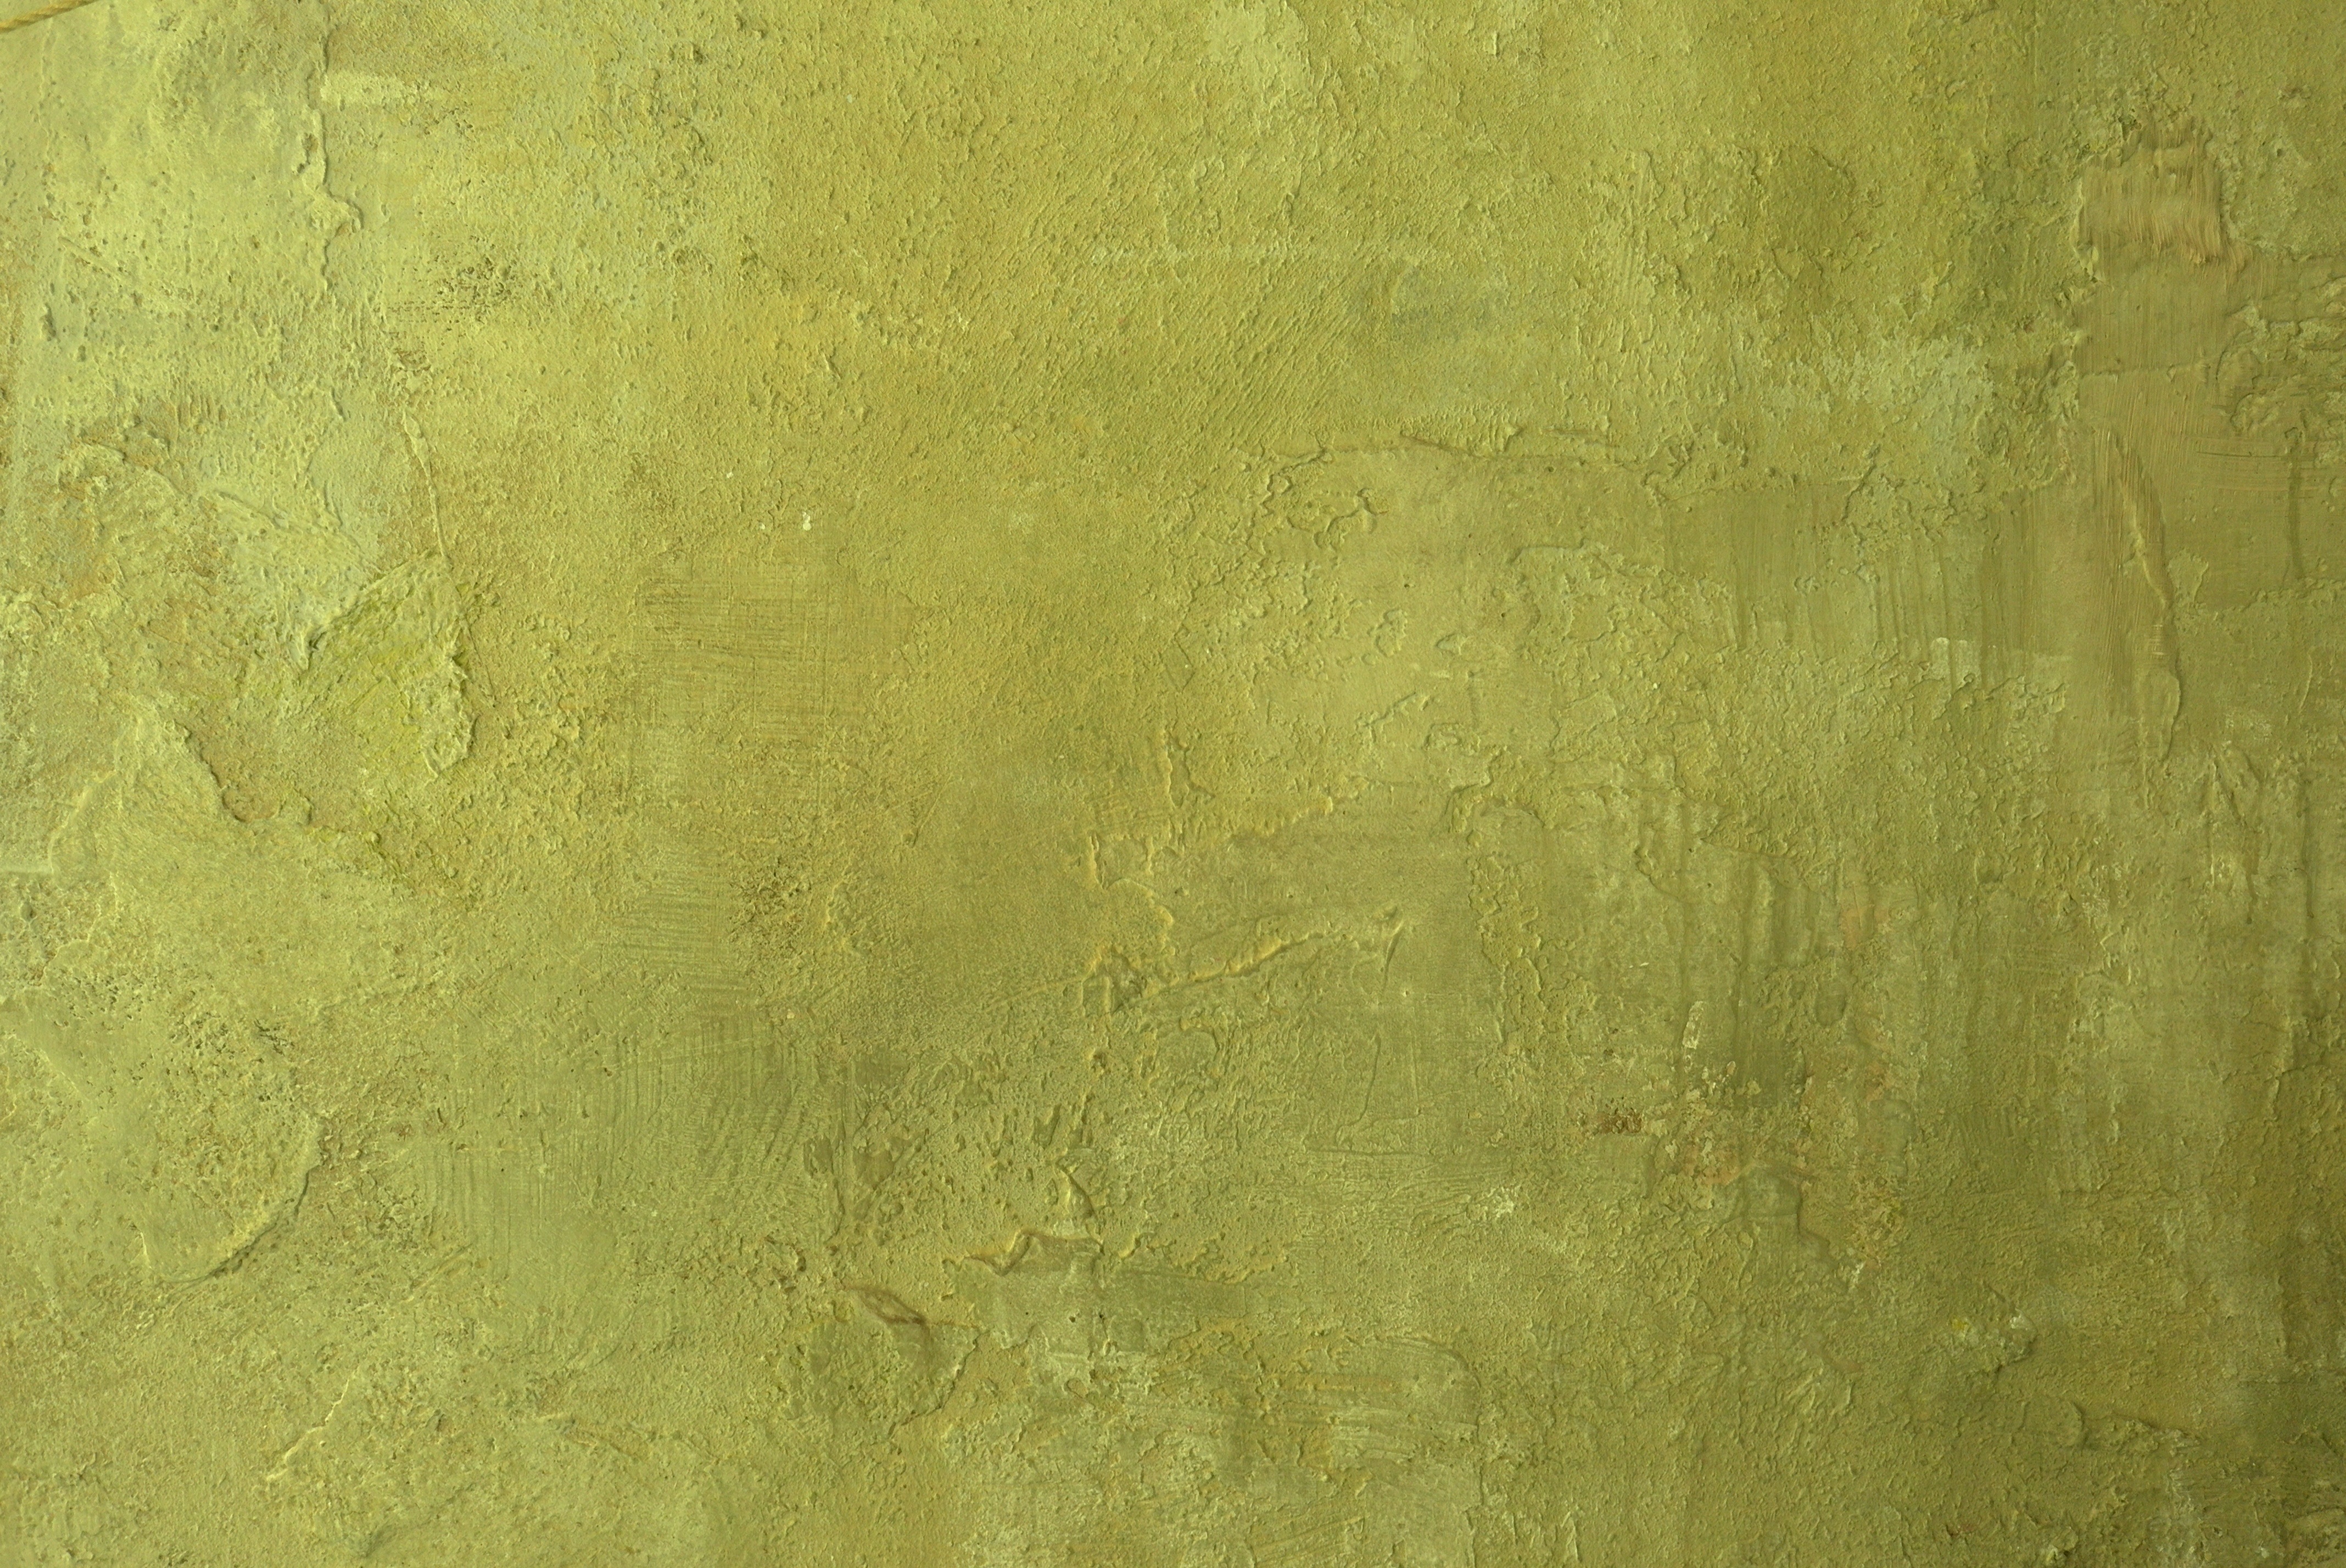
wood, texture, floor, old, wall, stone, green, soil, yellow, material, background, hardwood, cement, corporation, flooring, wood flooring, laminate flooring